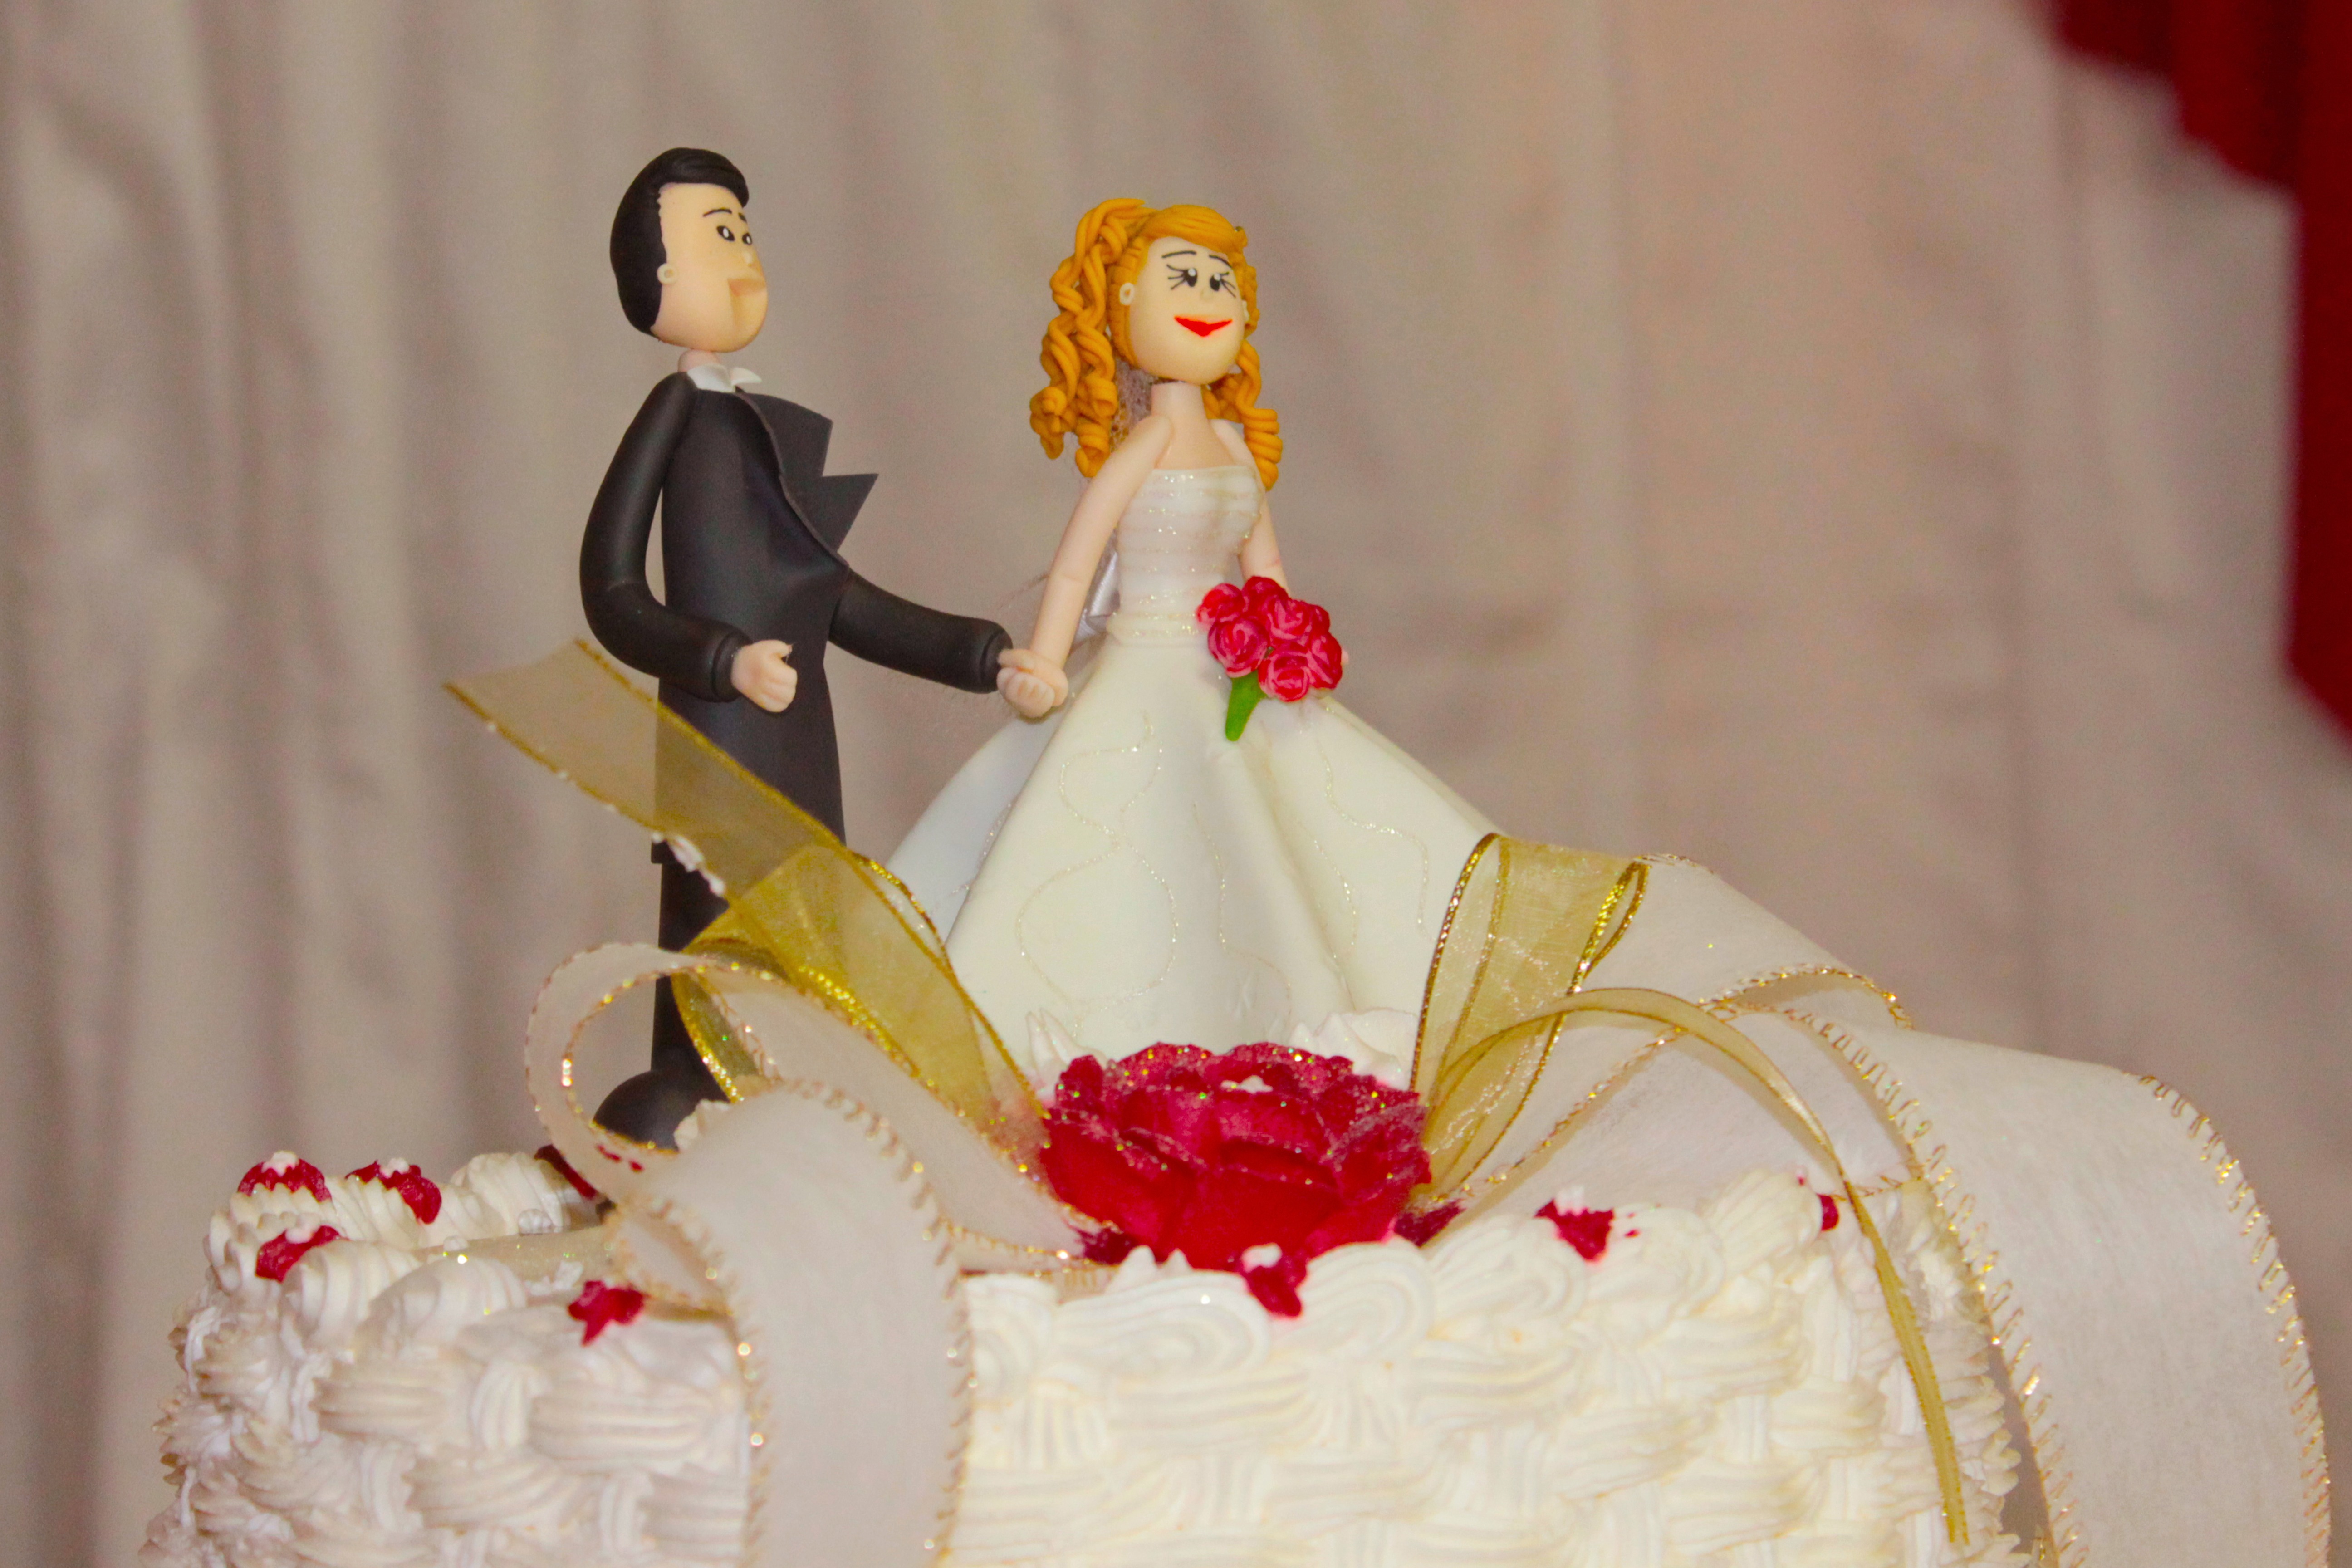
flower, food, dessert, toy, married, cuisine, cake, birthday cake, icing, sweetness, wedding cake, torte, sugar paste, buttercream, cake decorating, wedding cake toppers